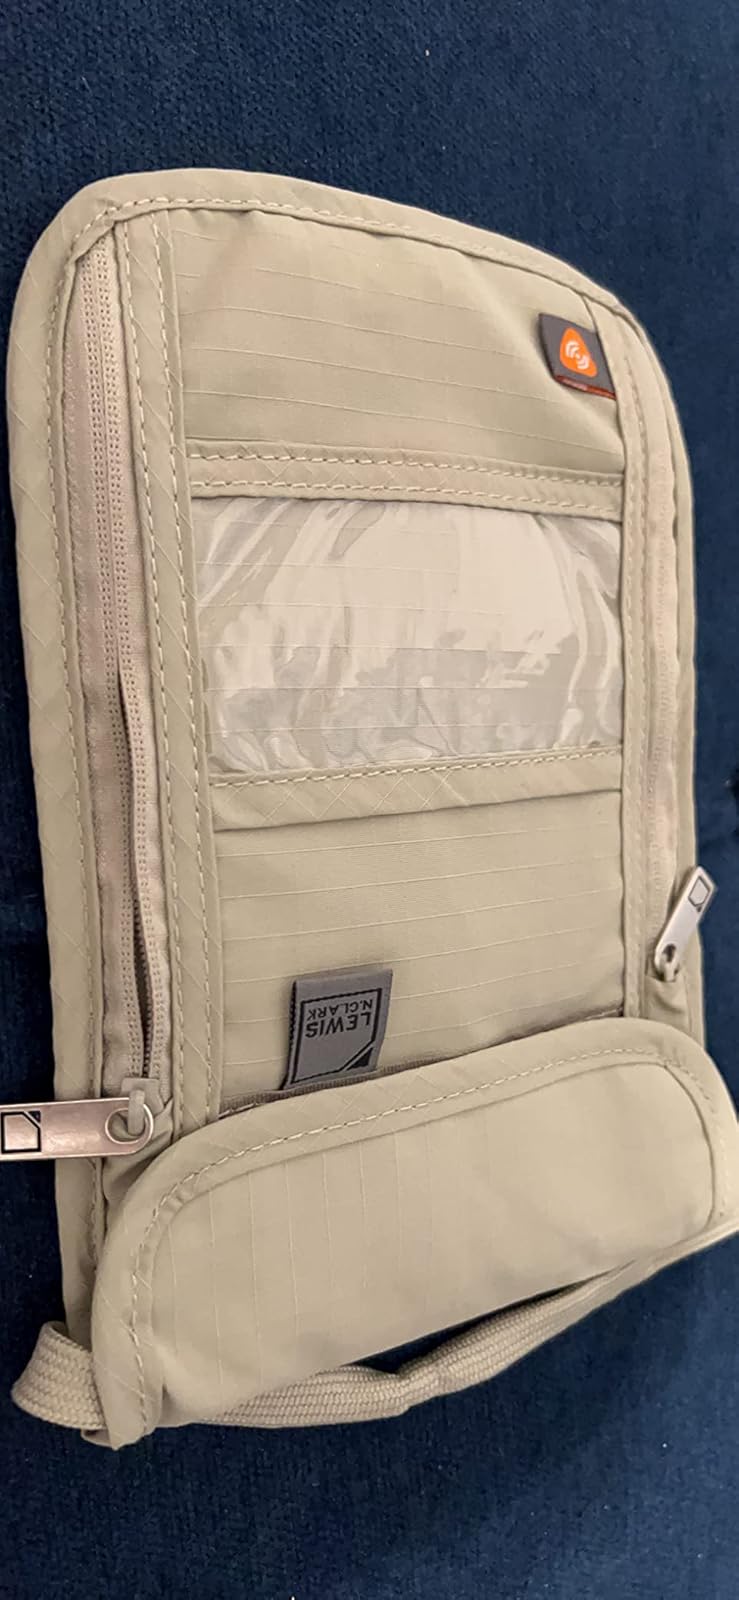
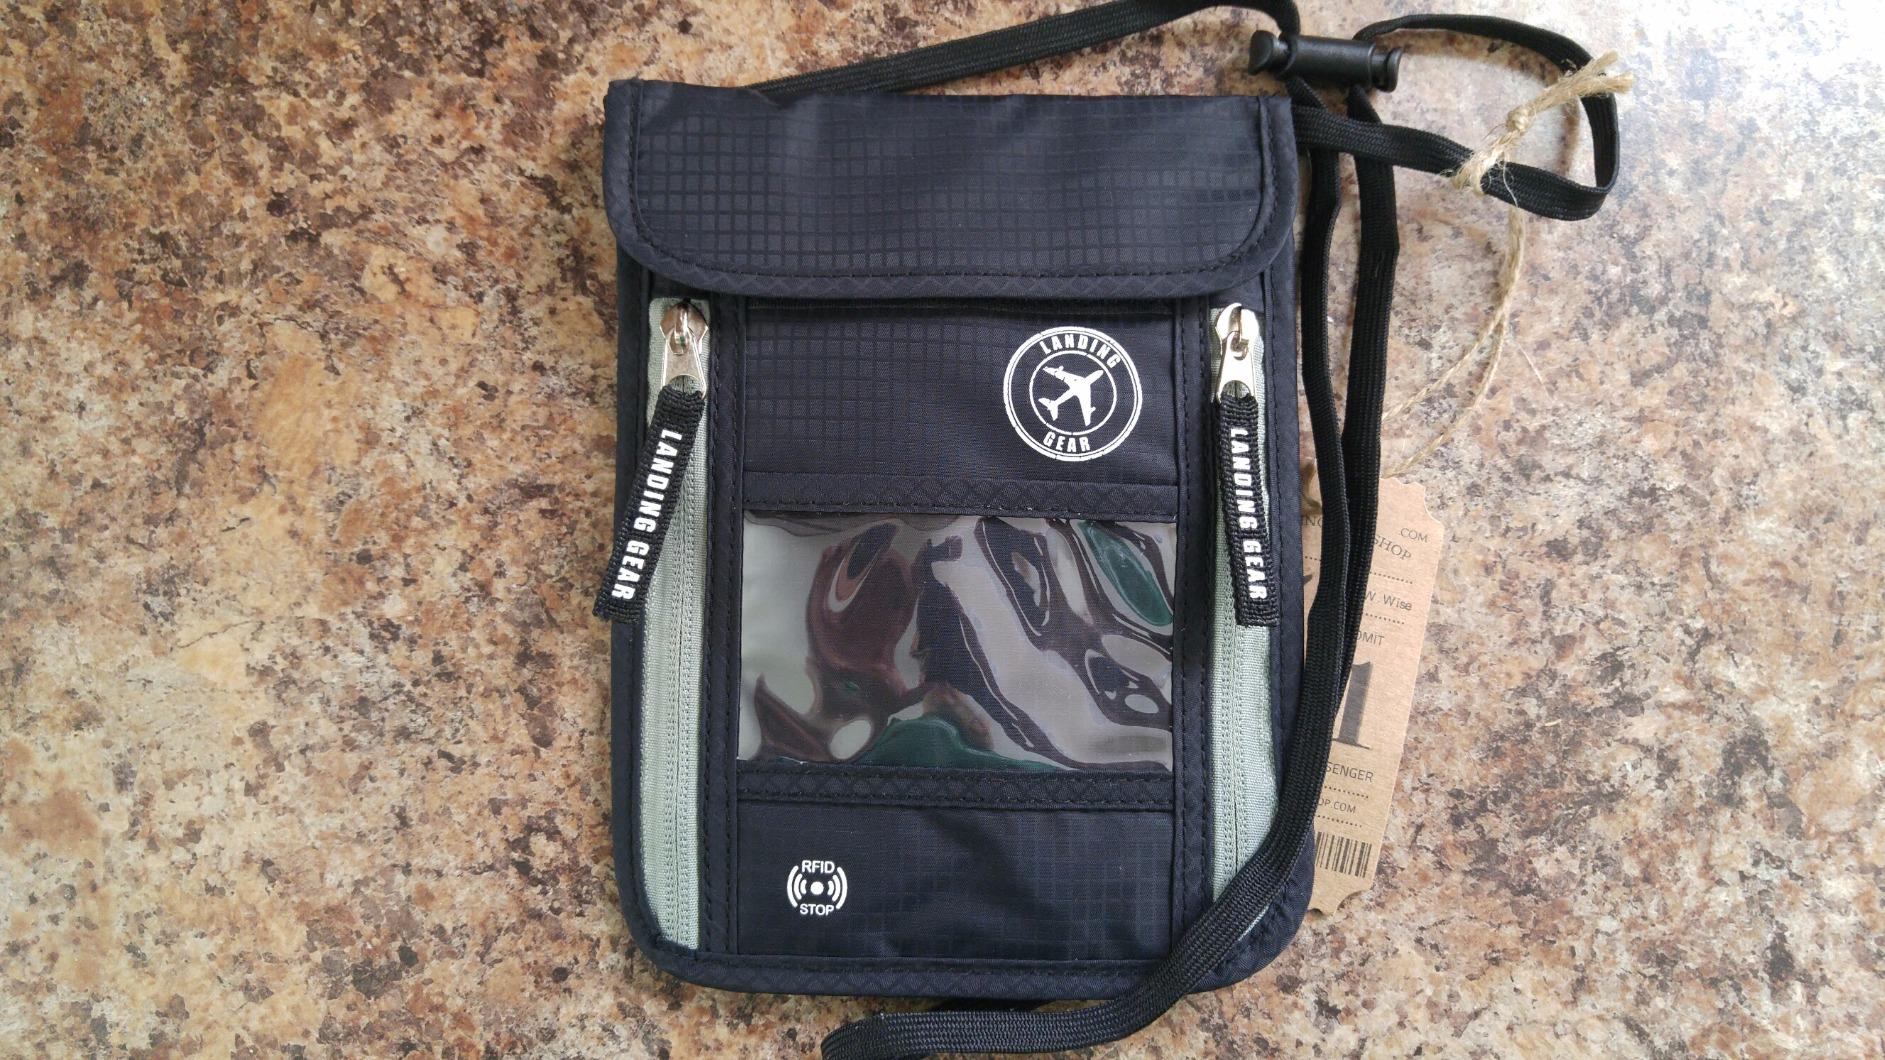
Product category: accessories_wallet
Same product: no